Nant Gwylan and Garden

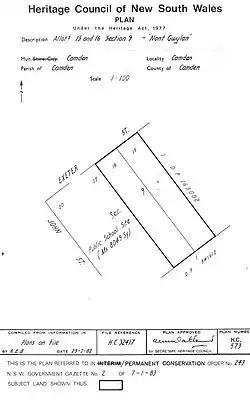
Heritage boundaries

Nant Gwylan and Garden is a heritage-listed residential garden at Exeter Street in the south-western Sydney suburb of Camden in the Camden Council local government area of New South Wales, Australia. It was added to the New South Wales State Heritage Register on 2 April 1999.